Dale Cassens

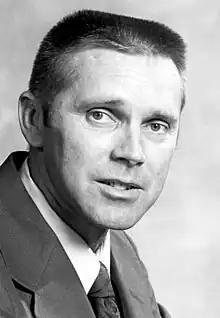
Cassens in 1976

Kenneth Dale Cassens (April 8, 1935 – December 17, 1987) was an American politician and school board member in the state of Florida.